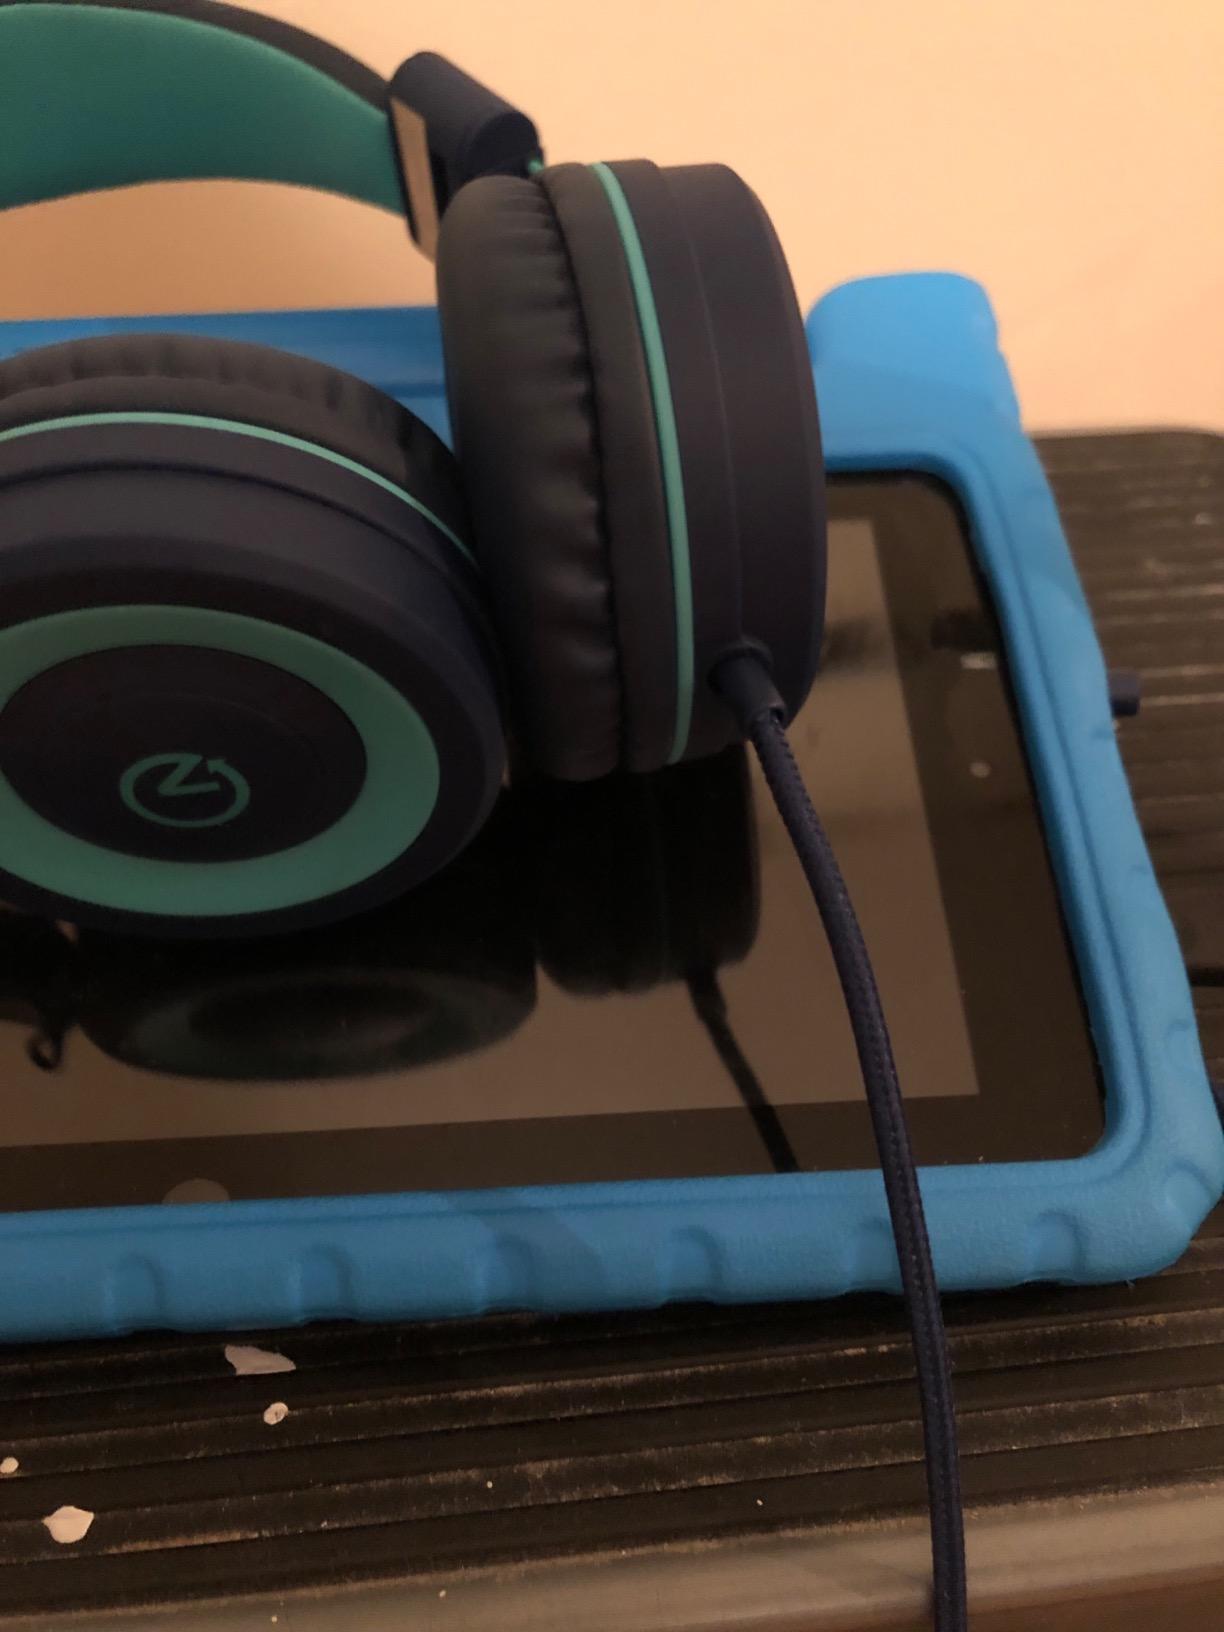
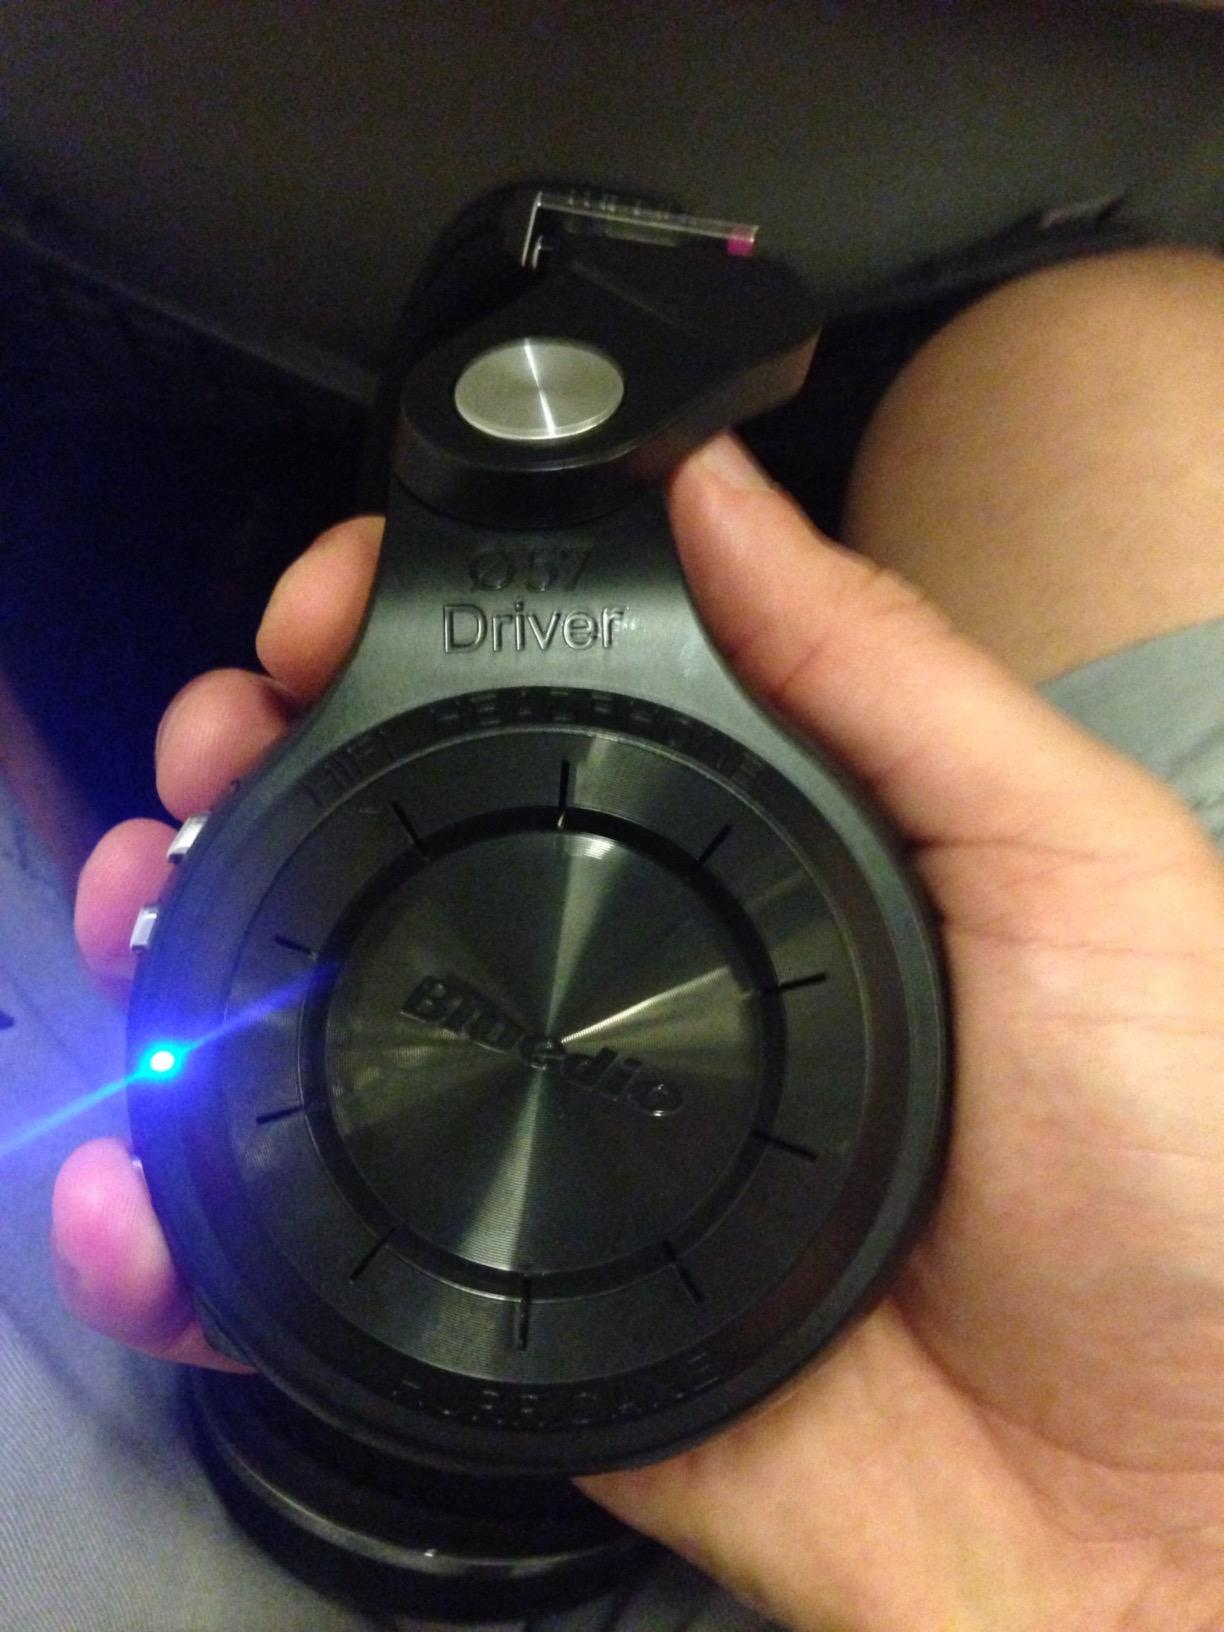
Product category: headphones
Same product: no